Podreča

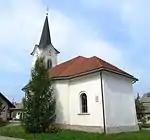
Church in Podreča

The local church is dedicated to Saints Cantius, Cantianus, and Cantianilla. It dates from 1854 and was restored after the 1895 Ljubljana earthquake. The church contains an altar created by one of the Goetzls in 1874.